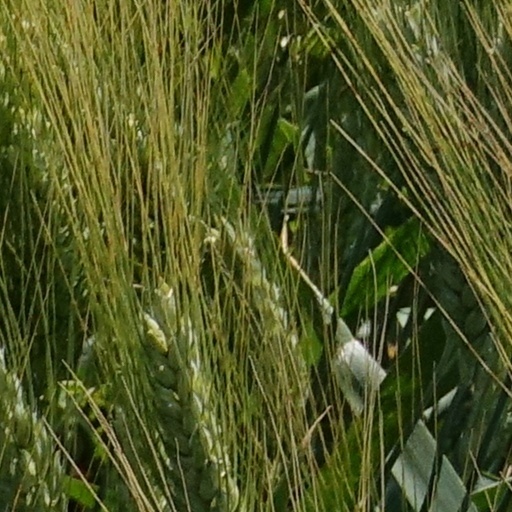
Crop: wheat